Shiqi Subdistrict, Guangdong

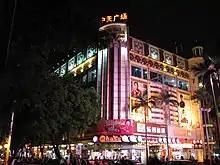
The Zhongtian Square Shopping Center at night

In recent years, Shiqi Subdistrict has attracted a number of national firms involves with financial and information services. The subdistrict is also home to a nationally-significant industrial park, the Guangdong Zhongshan Industrial Park.